Pangbourne railway station

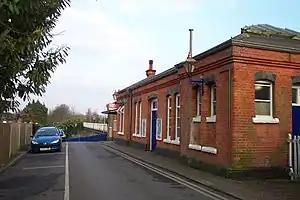
Station buildings from access road

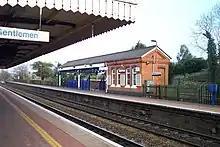
Platforms; note fast lines passing behind platform 1

Pangbourne railway station serves the village of Pangbourne in the county of Berkshire, and across the River Thames the village of Whitchurch-on-Thames, in Oxfordshire. It is down the line from and is situated between to the east and to the west. The station is served by local services operated by Great Western Railway.